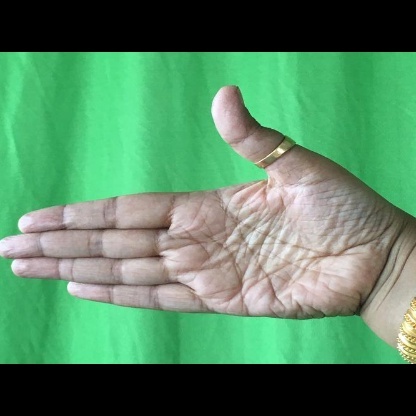
Mudra: Ardhachandran